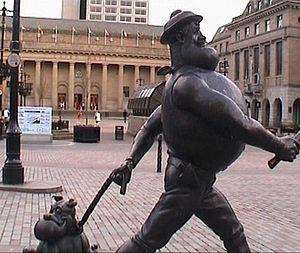
Dundee, anciennement Alectum, est une ville du nord-est de l’Écosse à environ 100 km au nord d’Édimbourg, sur la rive nord de l’estuaire du fleuve Tay, près de la côte est de la mer du Nord. C’est la quatrième plus grande ville d’Écosse, avec une population de 143 090 habitants, celle-ci montant à 170 000 environ si l’on inclut les secteurs faisant partie de l’agglomération, mais pas du council area de la ville. Dundee possède officiellement le statut de cité mais aussi celui de council area et de région de lieutenance. Elle était la capitale administrative de la région du Tayside. Elle est connue en Grande-Bretagne sous le nom de City of Discovery en raison des activités scientifiques qui s’y déroulèrent, ainsi qu’en référence au RRS Discovery, le navire de l’expédition de Robert Falcon Scott vers l’Antarctique, qui y fut construit et qui est aujourd’hui à quai à Dundee.